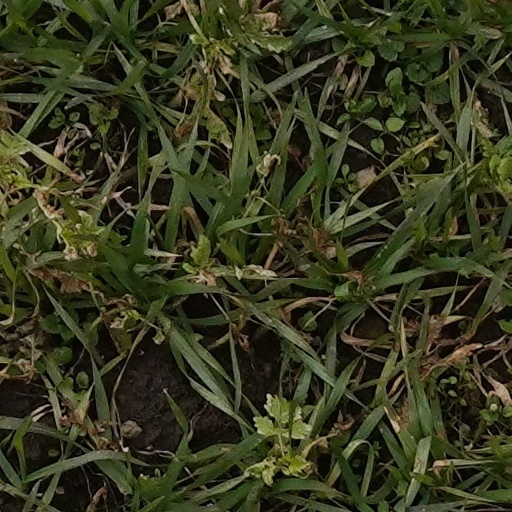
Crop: wheat